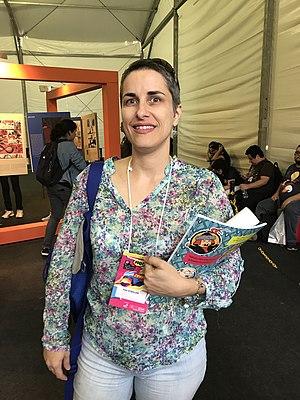
Ana Luiza Koehler, né le 12 mai 1977 à Porto Alegre, est une auteure de bande dessinée brésilienne et architecte.